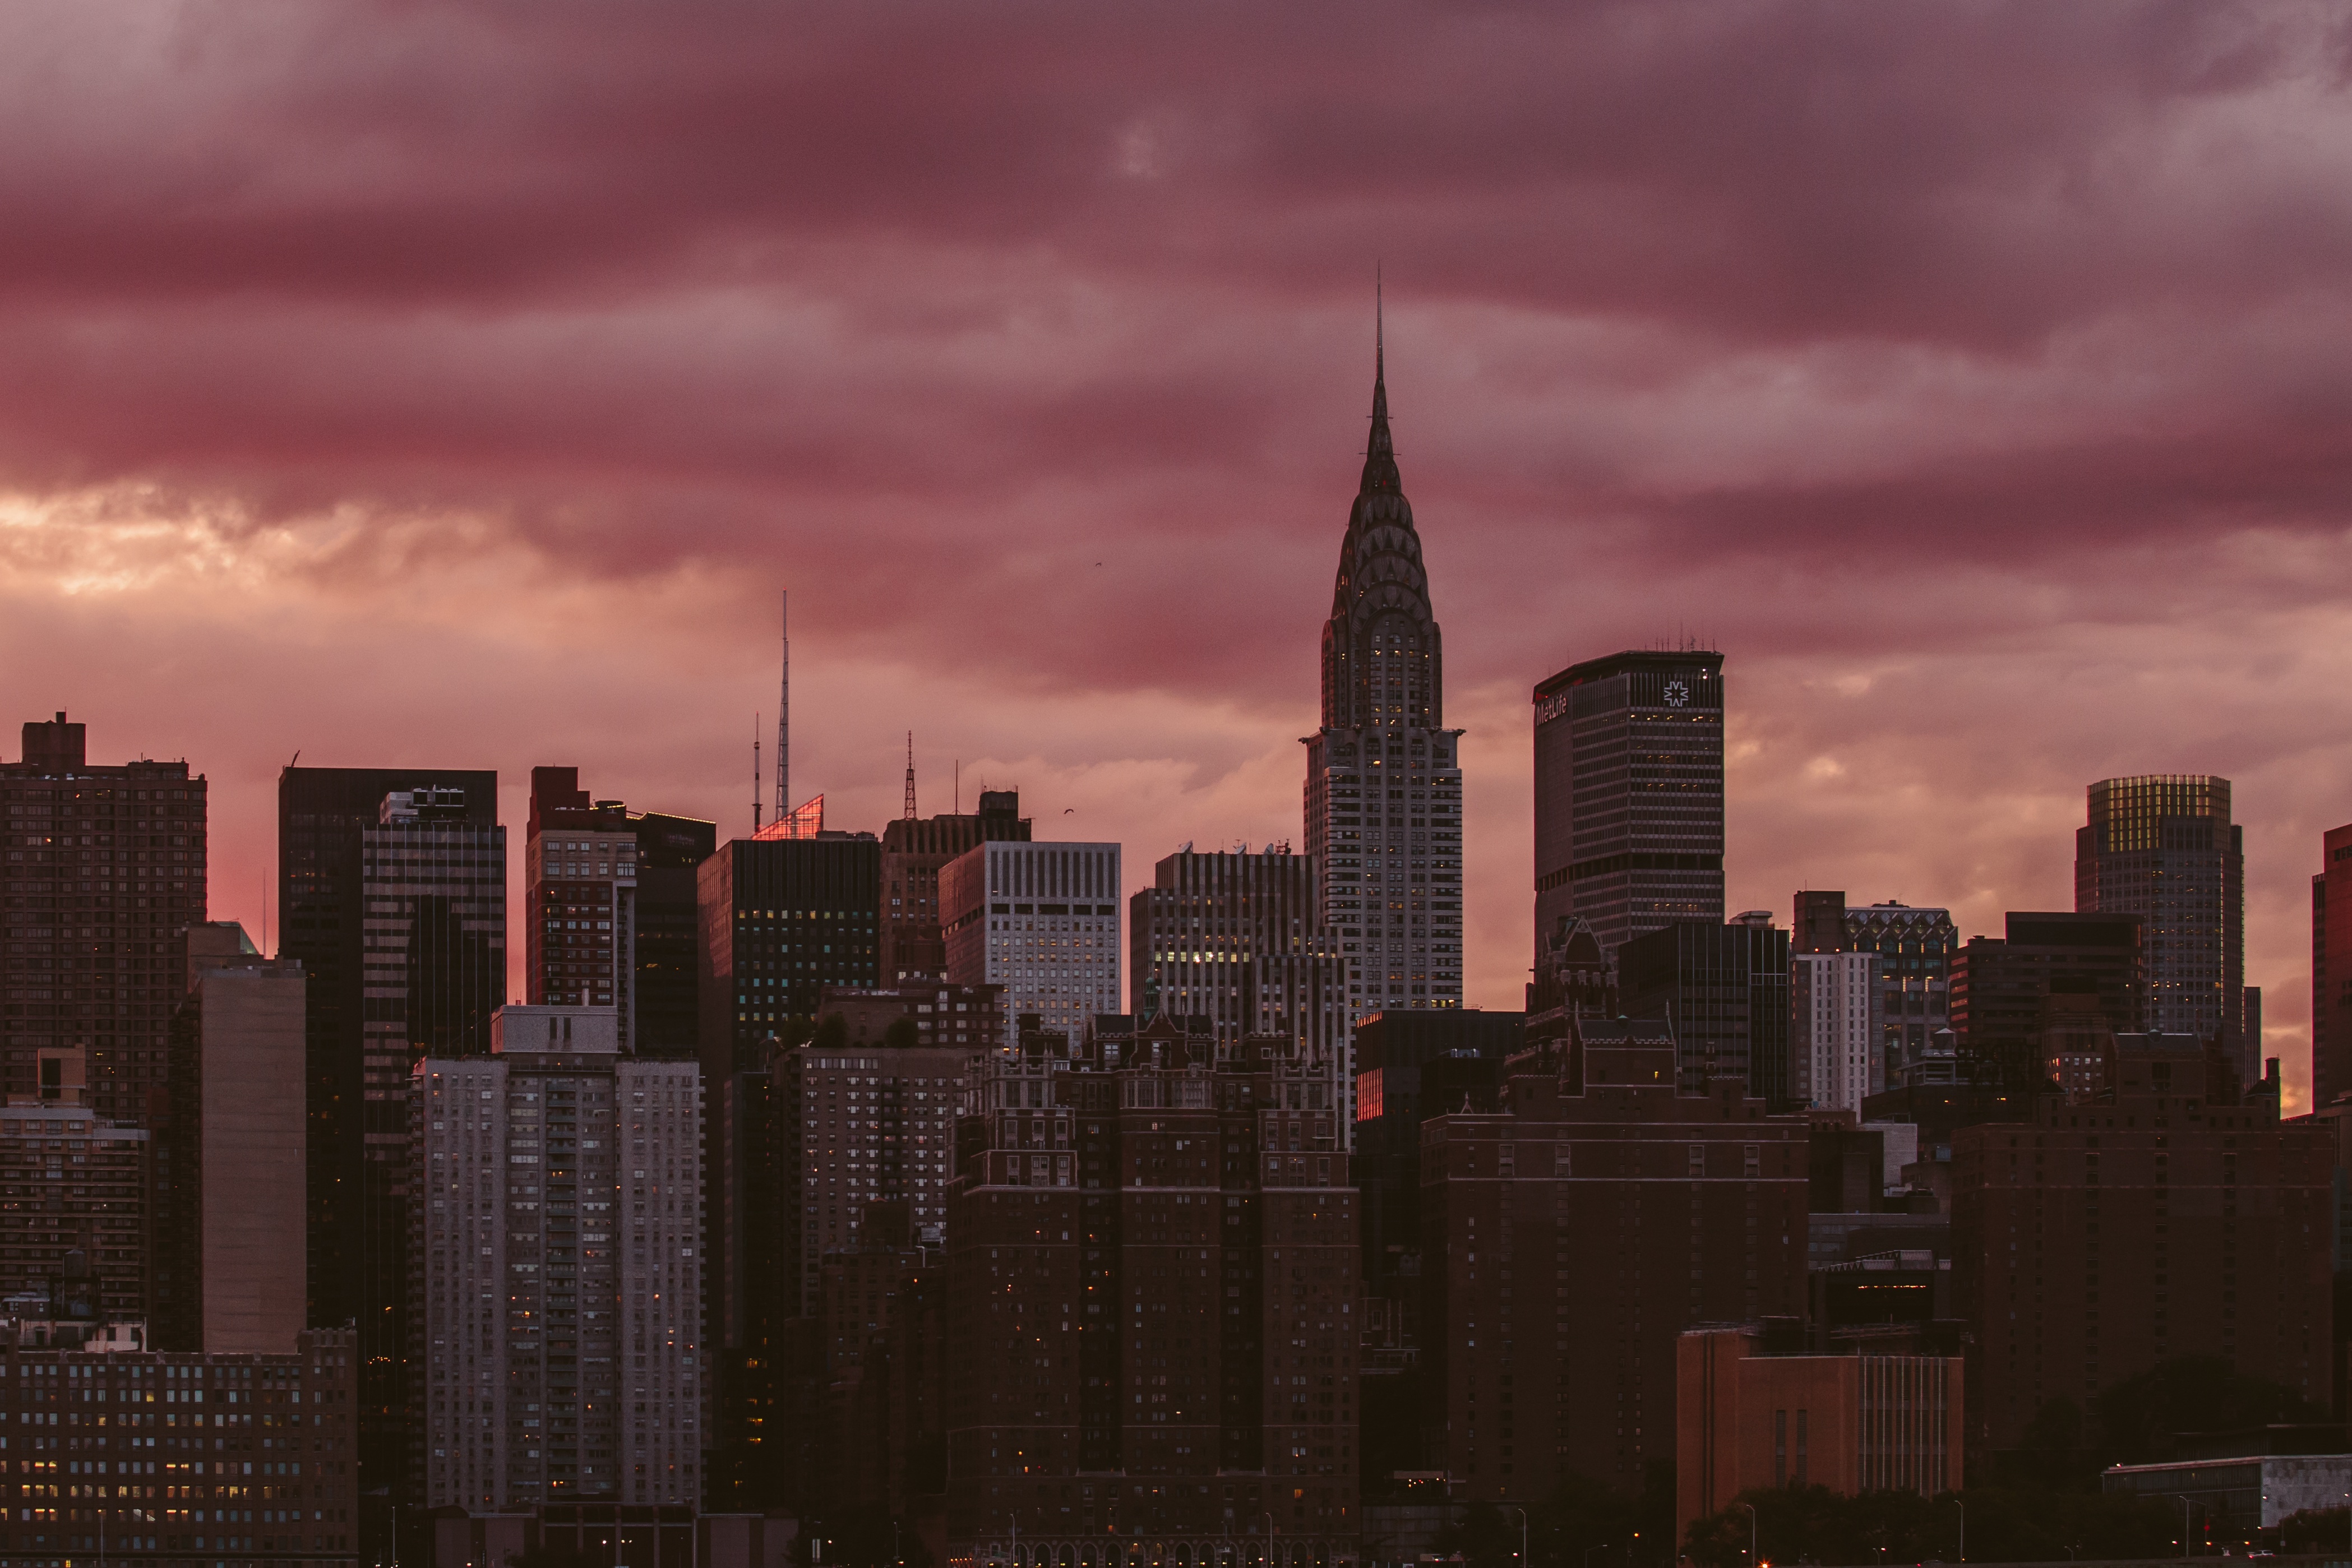
horizon, cloud, architecture, sky, sunset, skyline, night, morning, view, dawn, city, skyscraper, urban, manhattan, cityscape, panorama, downtown, dusk, evening, twilight, nyc, scenic, usa, america, business, modern, skyscrapers, buildings, towers, new, famous, york, chrysler, metropolis, urban area, atmospheric phenomenon, human settlement, atmosphere of earth, metropolitan area